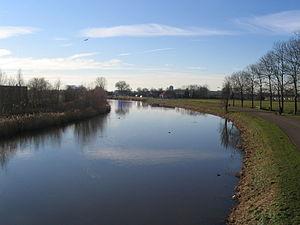
Le Delf est une voie d'eau historique néerlandais du nord de la province de Groningue.